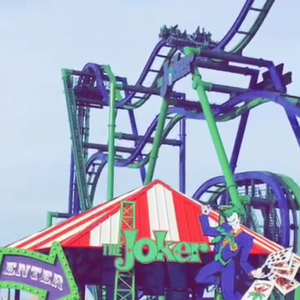
Dragon Park ouvert le 25 janvier